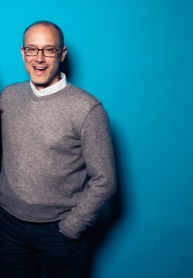
Gender: men